Don Friedman

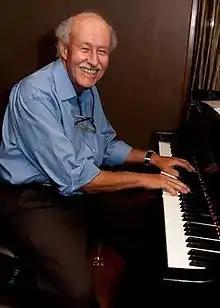
Don Friedman at the Kitano Jazz Lounge, September 2009

Donald Ernest Friedman (May 4, 1935 – June 30, 2016) was an American jazz pianist. He began playing in Los Angeles and moved to New York in 1958. In the 1960s, he played with both modern stylists and more traditional musicians.